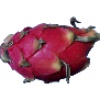
Label: Pitahaya Red 1